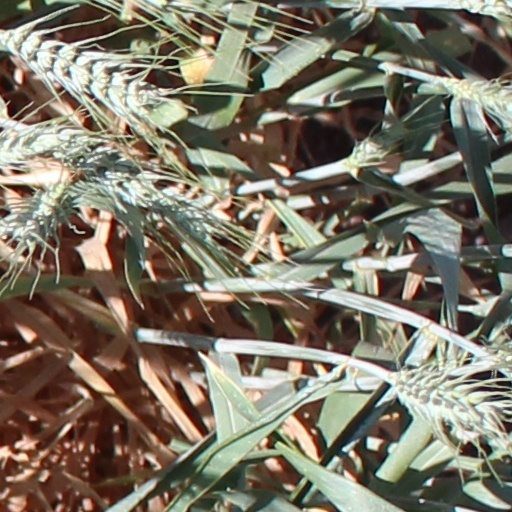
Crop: wheat